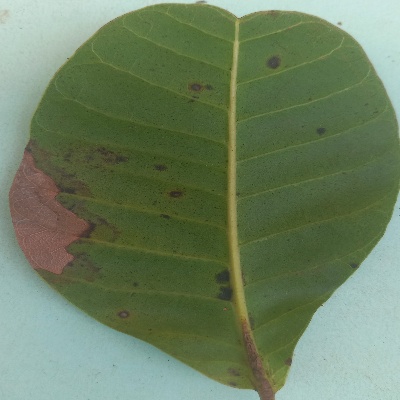
Crop: Cashew
Condition: anthracnose